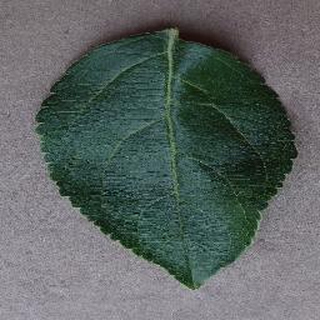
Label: healthy_apple